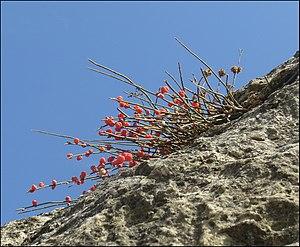
Uvette (Ephedra distachya), pied femelle avec ses pseudo-""baies"". Falaise calcaire du Puech Blanc, près de l' Etang de Vendres, Lespignan, Biterrois, Hérault ."
Ephedra distachya, le raisin de mer, est une espèce de sous-arbrisseau trapu de la famille des Ephedraceae.